Mahé Municipality

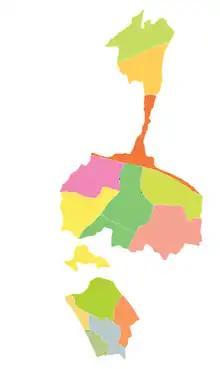
Mahé Municipality with ward boundaries used for the 2006 municipal election. There are 15 wards in total.

Mahé Municipality consisted of 15 wards till 2021. These 15 wards were used for the 2006 municipal elections. They were: